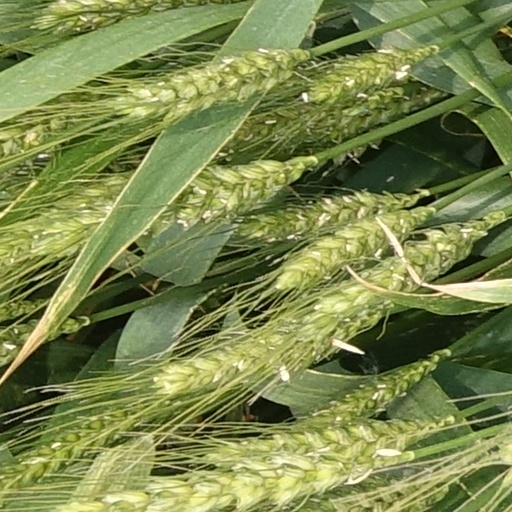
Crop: wheat